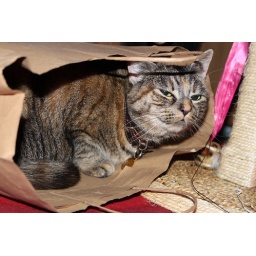
Titchicat in a paper bag - she likes bags